Devon Witherspoon

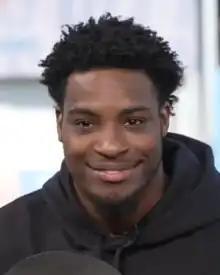
Witherspoon in 2023

Devon Marquis Witherspoon (born December 11, 2000) is an American professional football cornerback for the Seattle Seahawks of the National Football League (NFL). He played college football for the Illinois Fighting Illini, where he was named the Big Ten Defensive Back of the Year in 2022. Witherspoon was selected by the Seahawks fifth overall in the 2023 NFL draft.